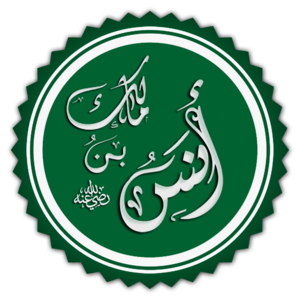
Anas ibn Malik est un des compagnons du prophète de l'islam Mahomet ayant vécu le plus longtemps. Son nom complet était Anas ibn Malik ibn Nadar al-Khazraji al-Ansari. Il était un Ansar né à Médine en actuelle Arabie séoudite et faisait partie des Banou Khazraj. Sa mère était Romaysa bent Milhane surnommée Oumm Soulaym des Banou Najjar et son père Malek ibn Nadr qui, lui, mourut non-musulman. Après la mort de son mari, Romaysa se remaria avec Abou Talha ibn Thabet, le père d'Abdallah ibn Talha. Dès l'âge de 8 ans, Anas devint un compagnon fidèle de Mahomet et resta avec lui jusqu'à sa mort, c'est-à-dire pendant 10 ans. Il avait également un frère du nom d'Al-Bara' ibn Malek.